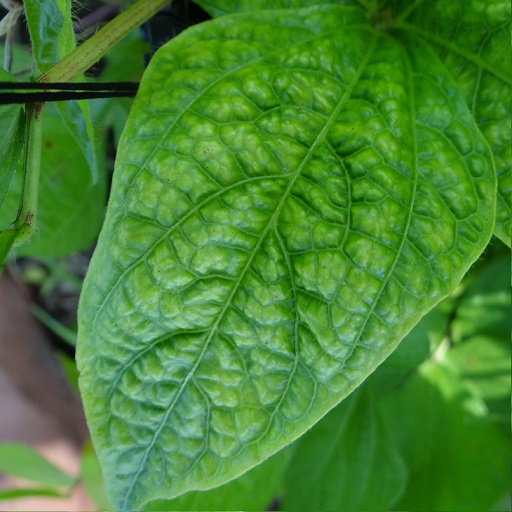
Label: Leaf Crinckle